Gorch Fock (author)

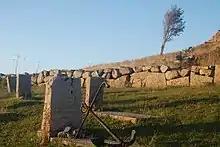
Gorch Fock's grave on Stensholmen, Bohuslän.

Gorch Fock is buried on the Stensholmen in Bohuslän the northernmost part of the Swedish west coast. He was buried in the War cemetery on Stensholmen in 1920 by the pastor C. Norborg in Fjällbacka alongside two British and thirteen German sailors found dead in the archipelago and brought to land by local fishermen.